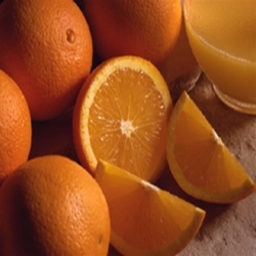
Label: Orange